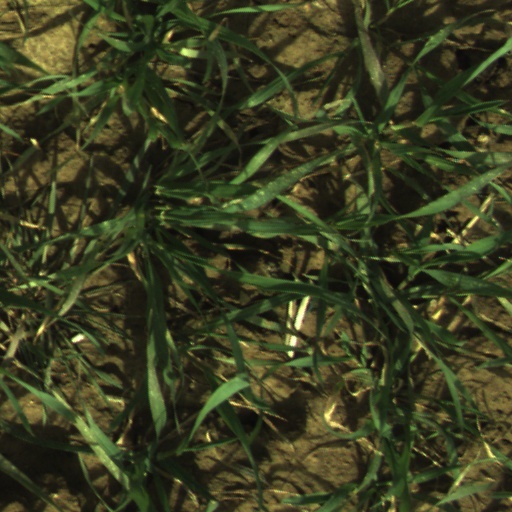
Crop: wheat